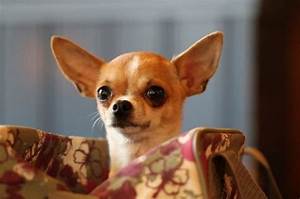
Label: dog